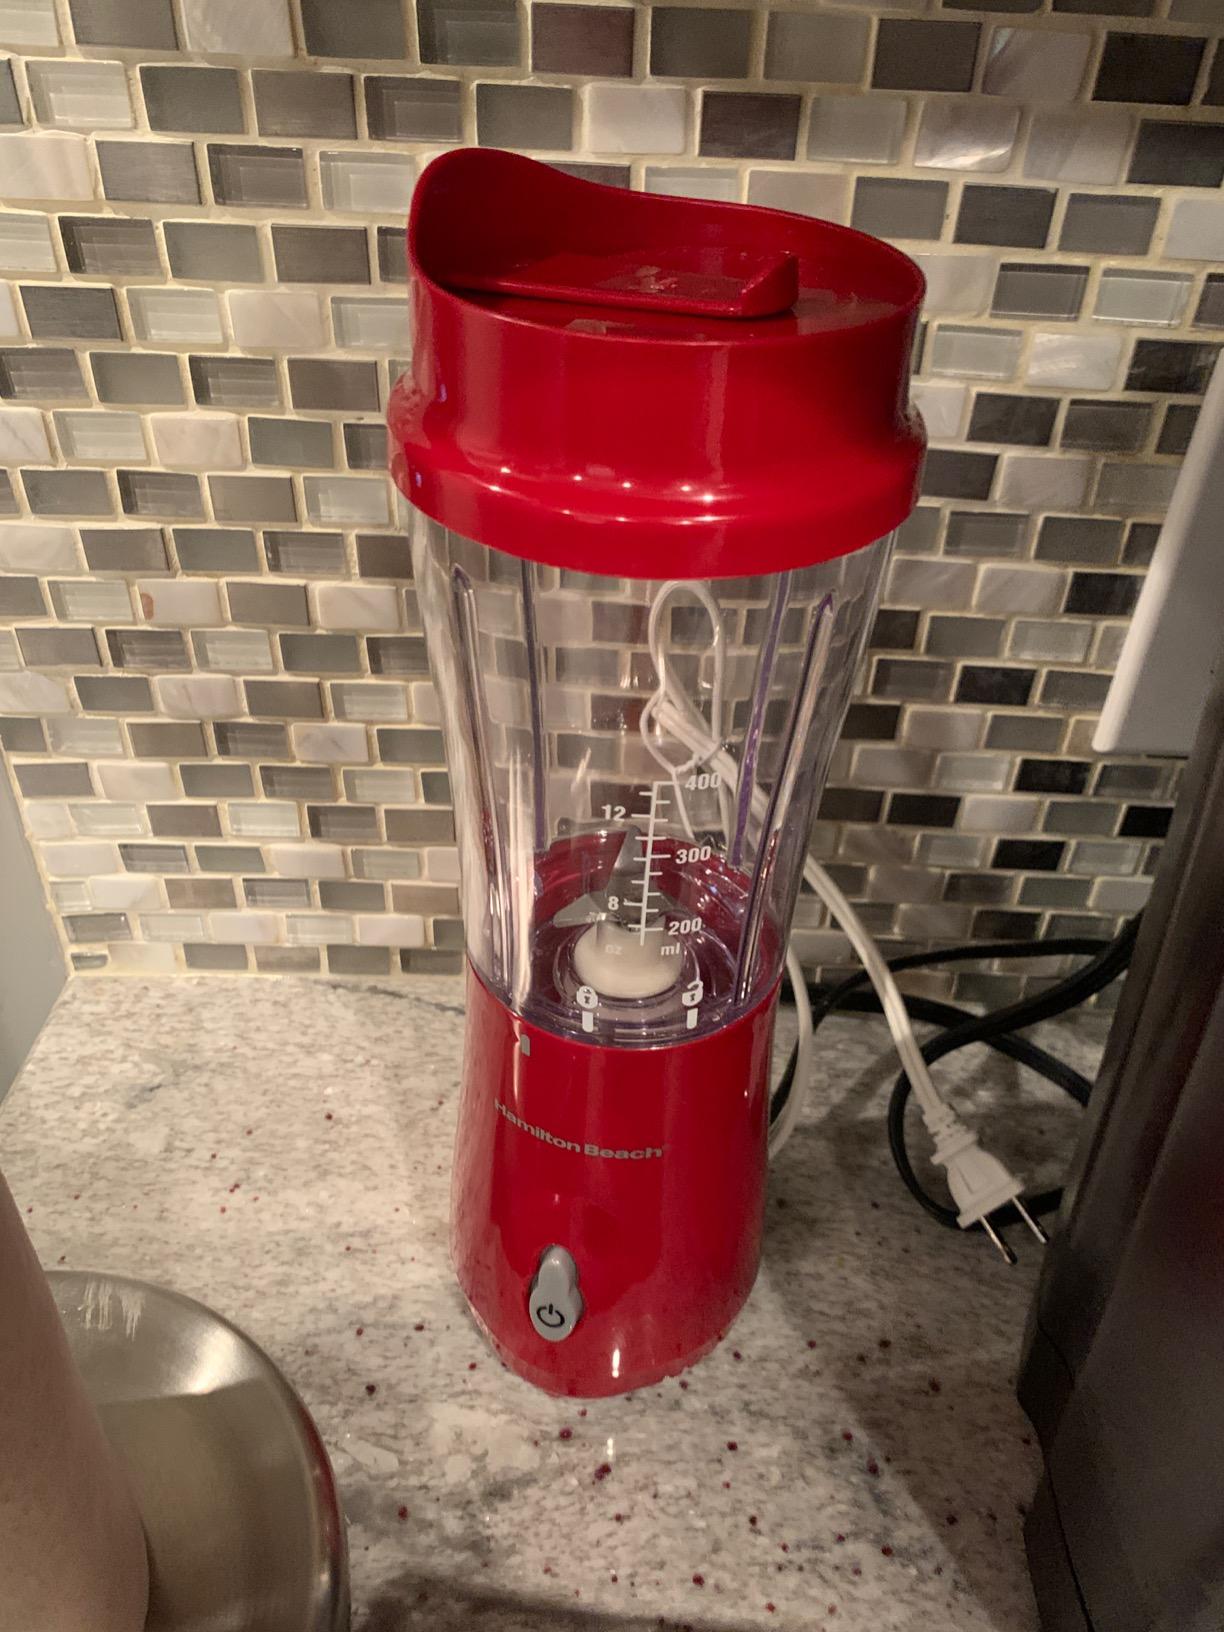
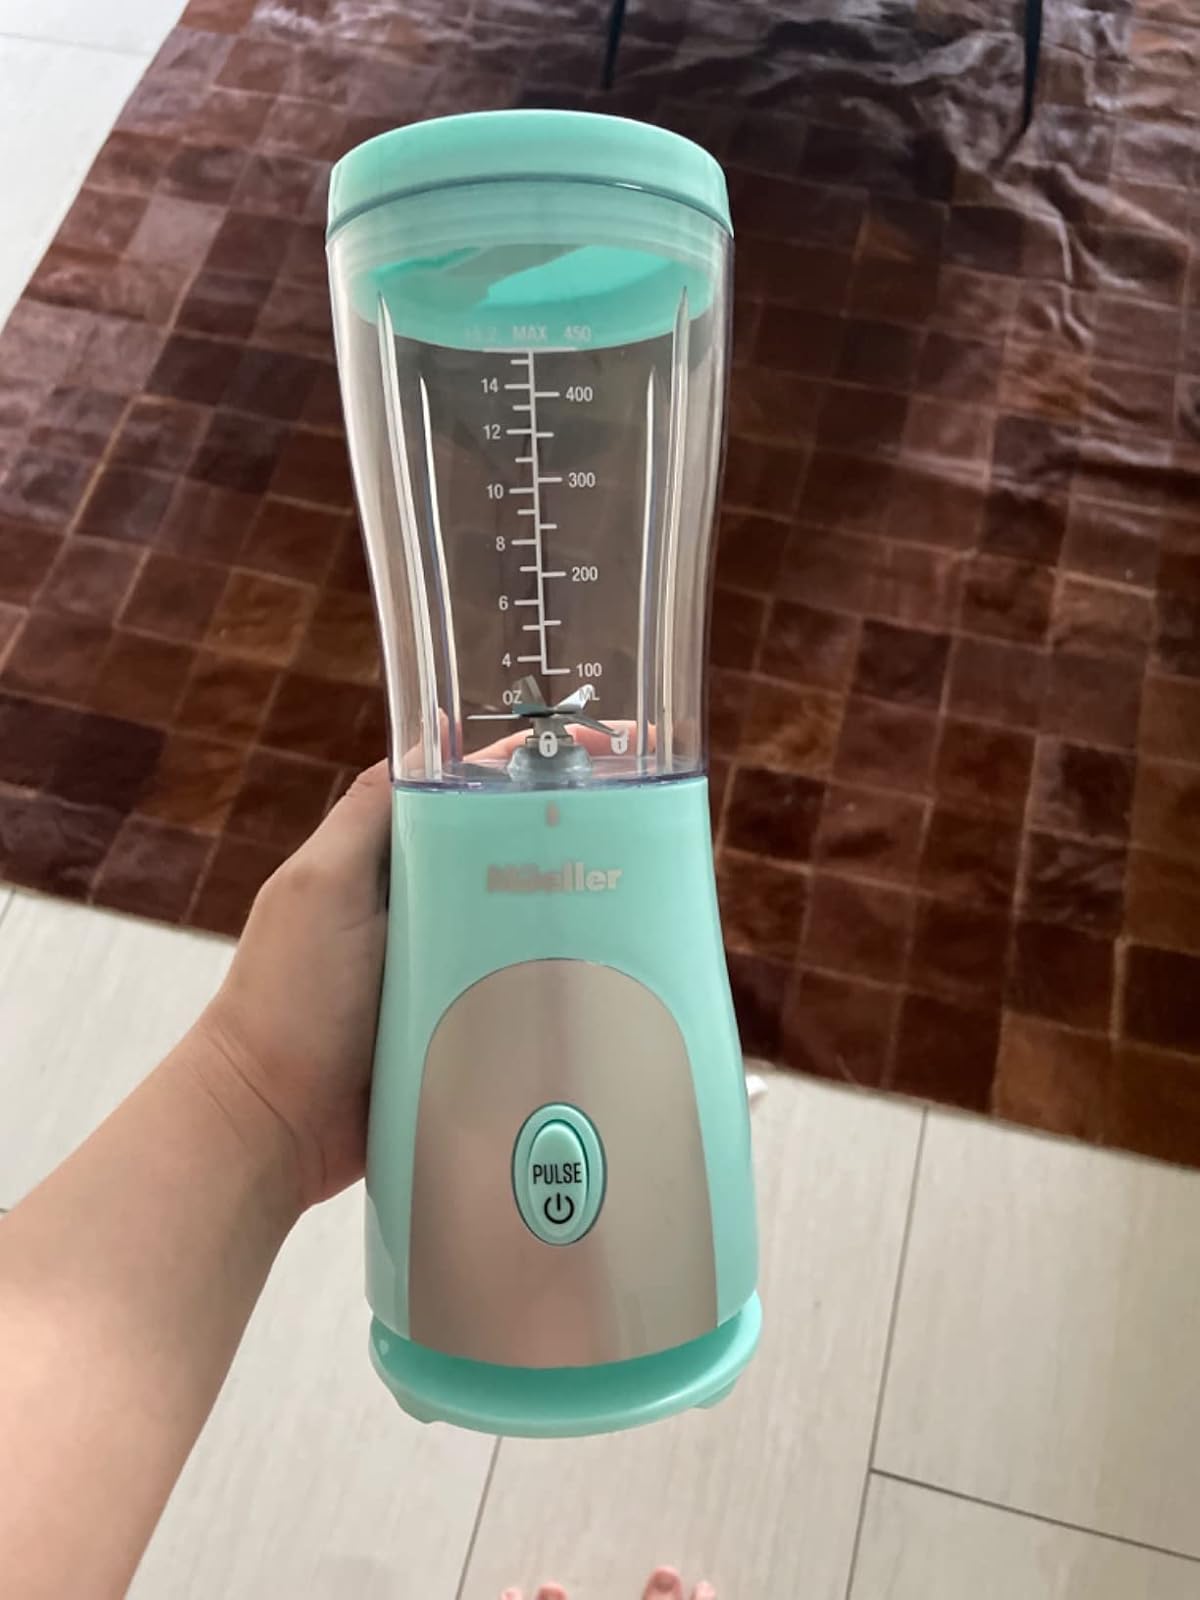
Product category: items_blender
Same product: no